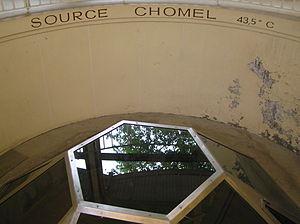
Source chaude de Chomel (Vichy) Español: Fuente caliente de Chomel (Vichy) Português: Fonte quente de Chomel (Vichy)
Vichy est une commune française, située dans le sud-est du département de l'Allier, en région Auvergne-Rhône-Alpes. Ses habitants sont appelés les Vichyssois.